2015–16 Great Britain and Ireland floods

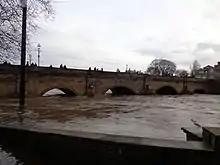
The River Wharfe risen to the height of the bridge at Wetherby, West Yorkshire.

The worst of the flooding occurred on the night of Christmas Day and throughout Boxing Day across Lancashire and Yorkshire. On 26 December, homes were evacuated in Calder Valley, West Yorkshire, and in Ribchester and Whalley, Lancashire; according to the Environment Agency, every river in Lancashire peaked at their highest levels since records began.